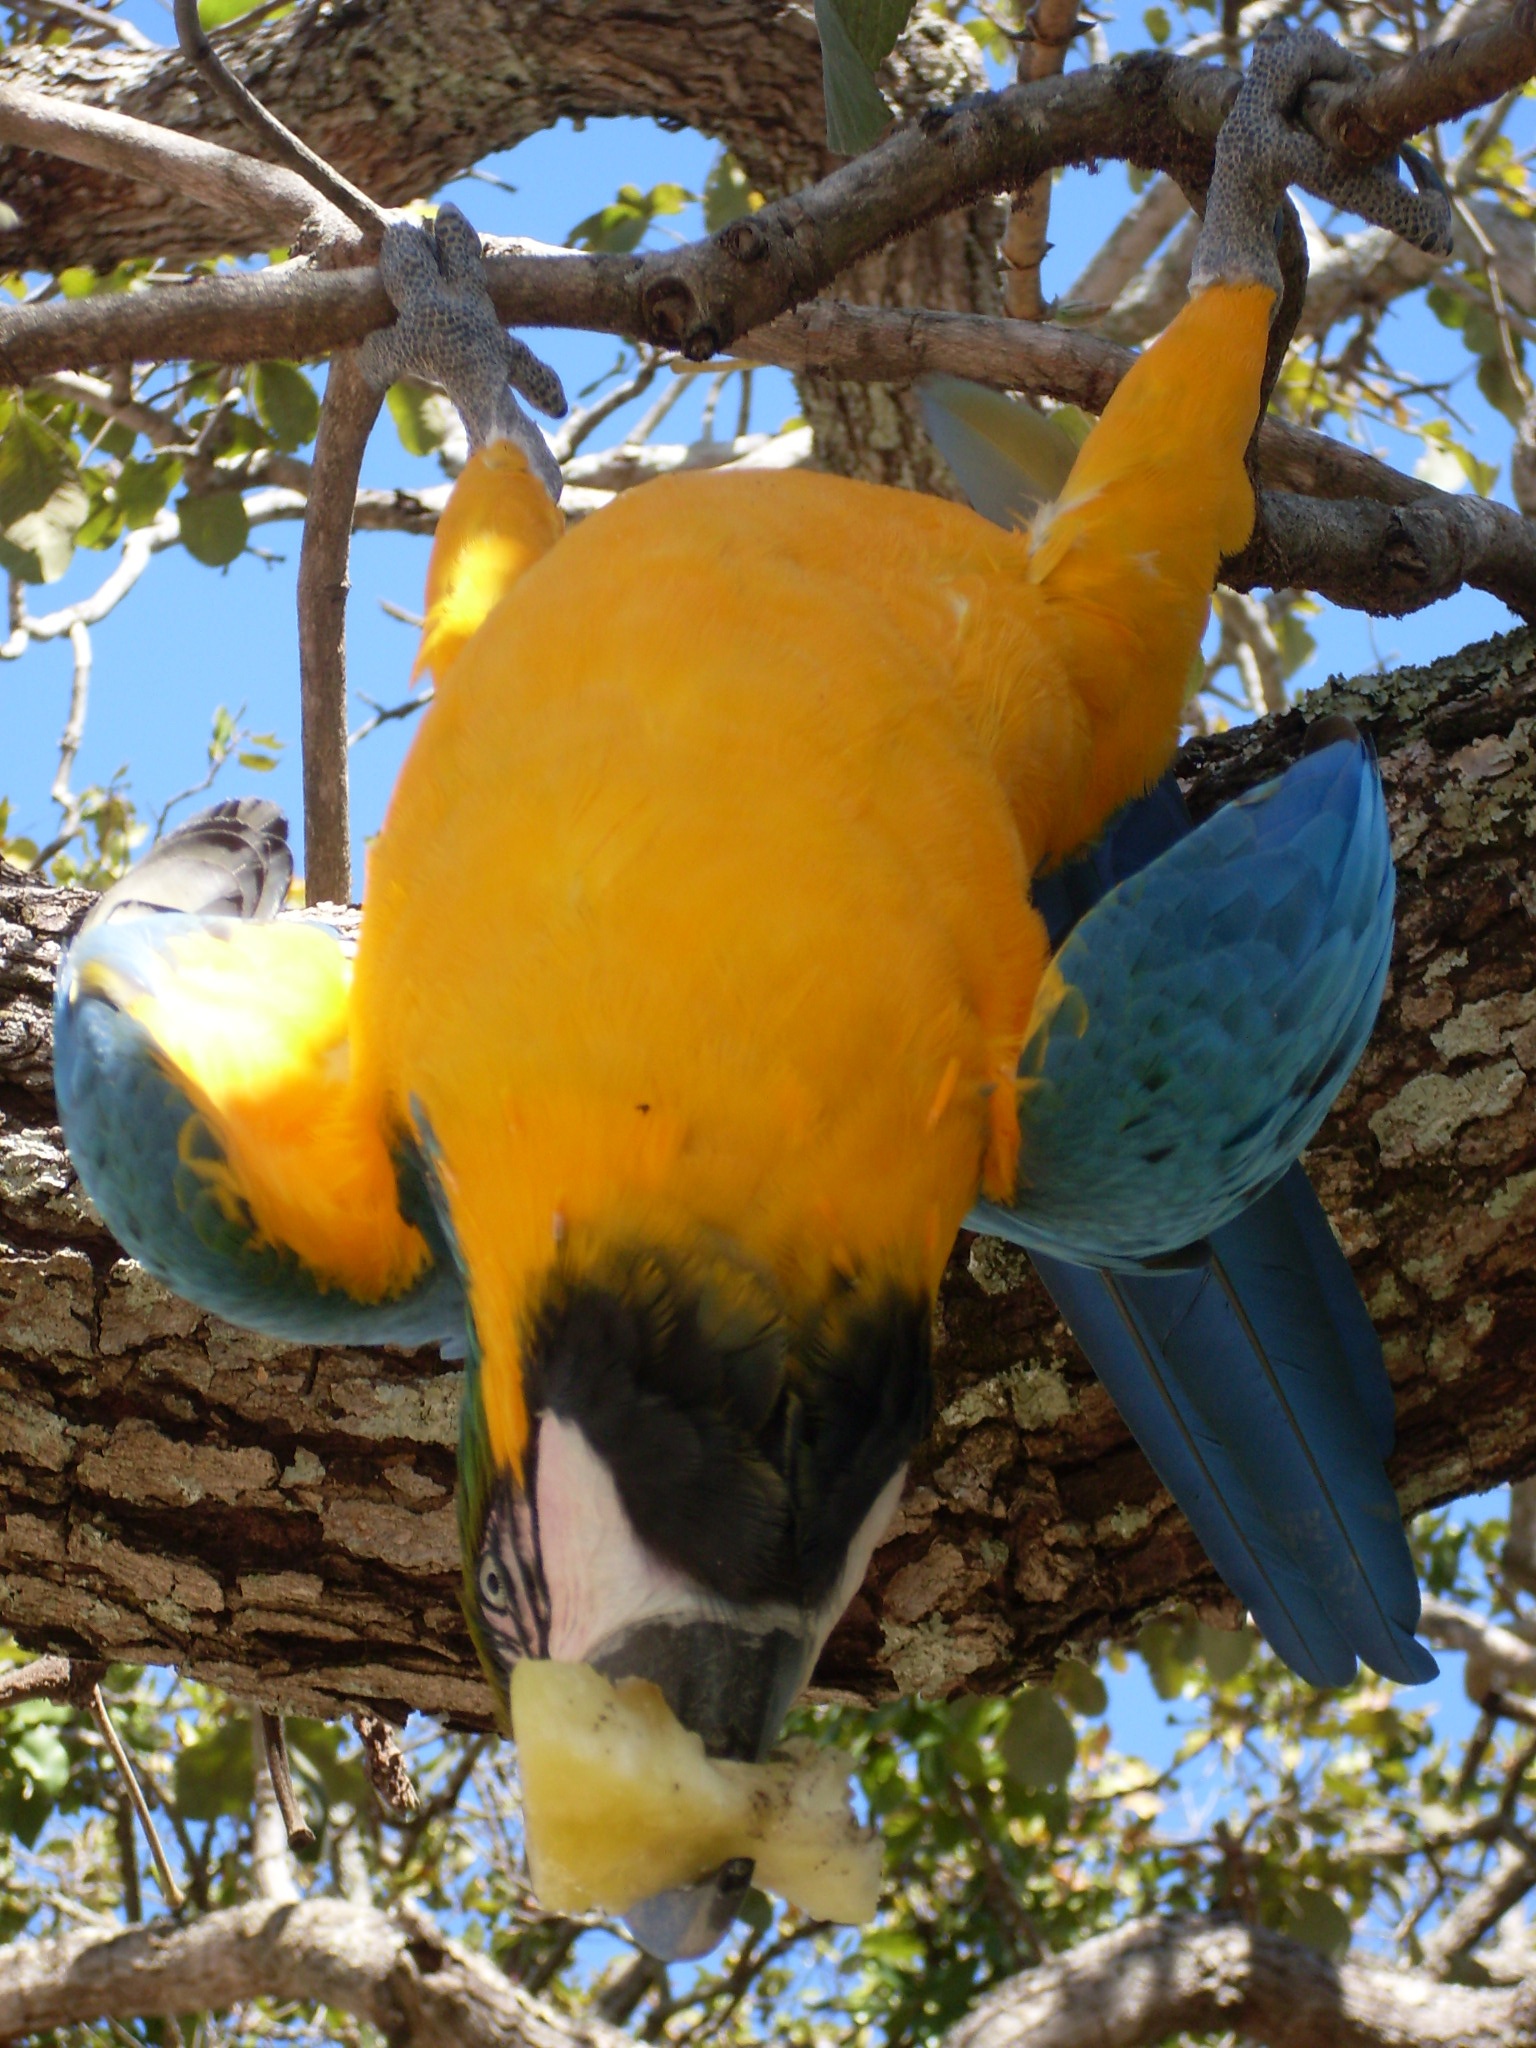
bird, flower, produce, fauna, macaw, parrot